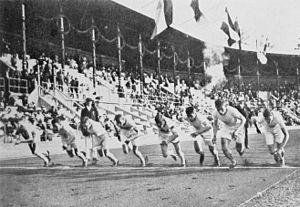
Le 800 mètres masculin figure au programme des Jeux olympiques depuis la première édition, en 1896 à Athènes. L'épreuve féminine est disputée pour la première fois lors des Jeux de 1928, à Amsterdam, mais celle-ci est retirée du programme dès l'édition suivante, en 1932, avant de refaire son apparition en 1960.